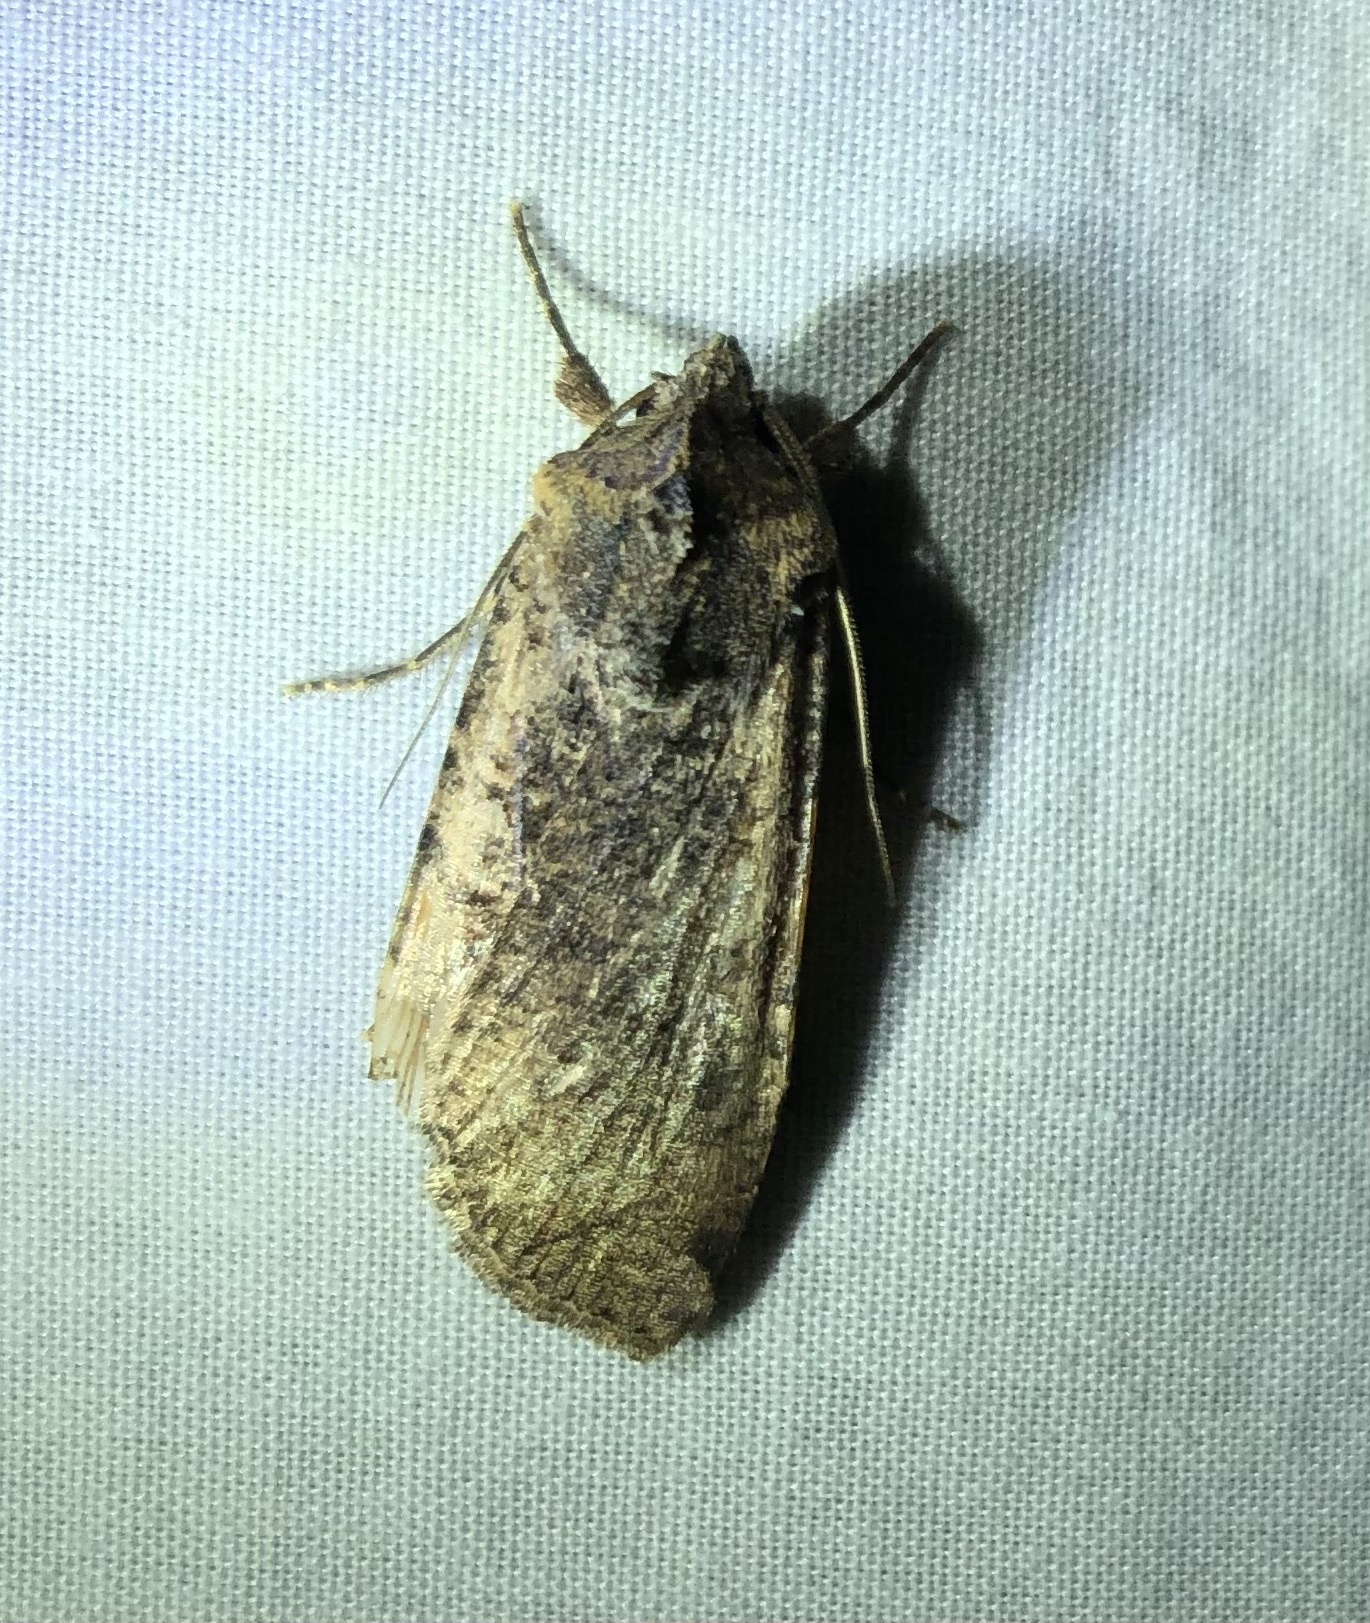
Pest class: cutworms